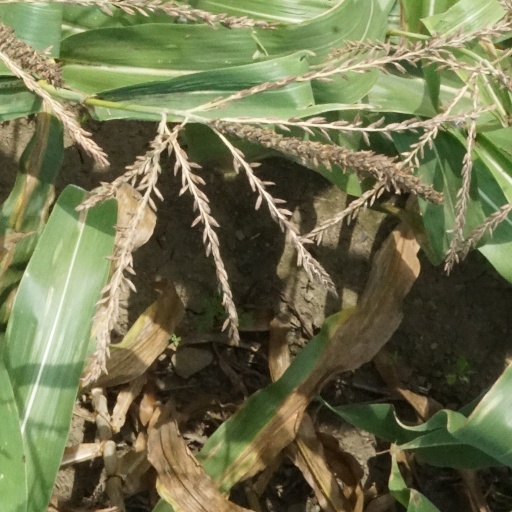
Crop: maize; corn